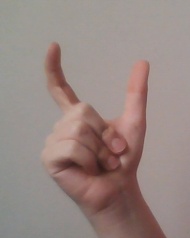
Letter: nun